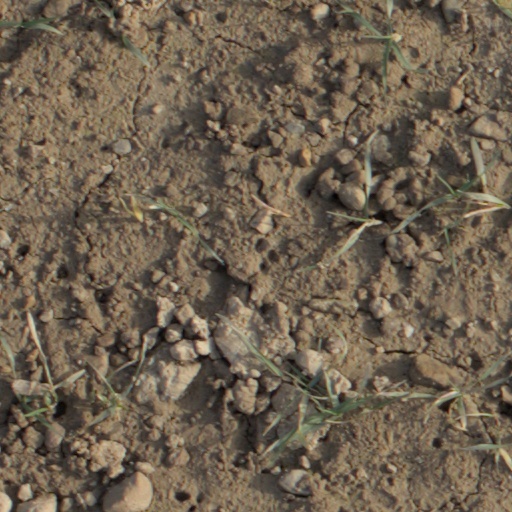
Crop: wheat